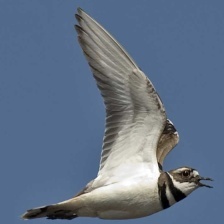
Species: KILLDEAR
Scientific name: CHARADRIUS VOCIFERUS